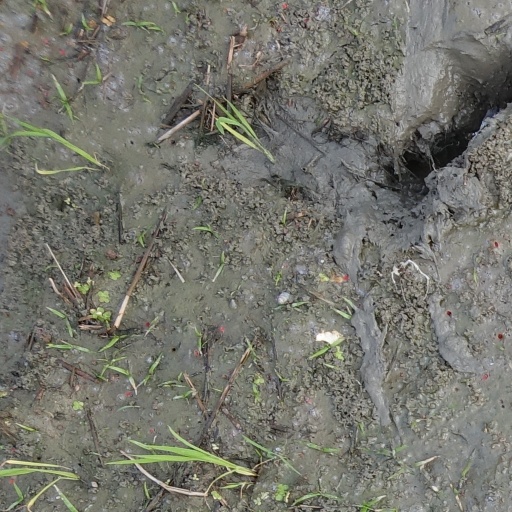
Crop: rice